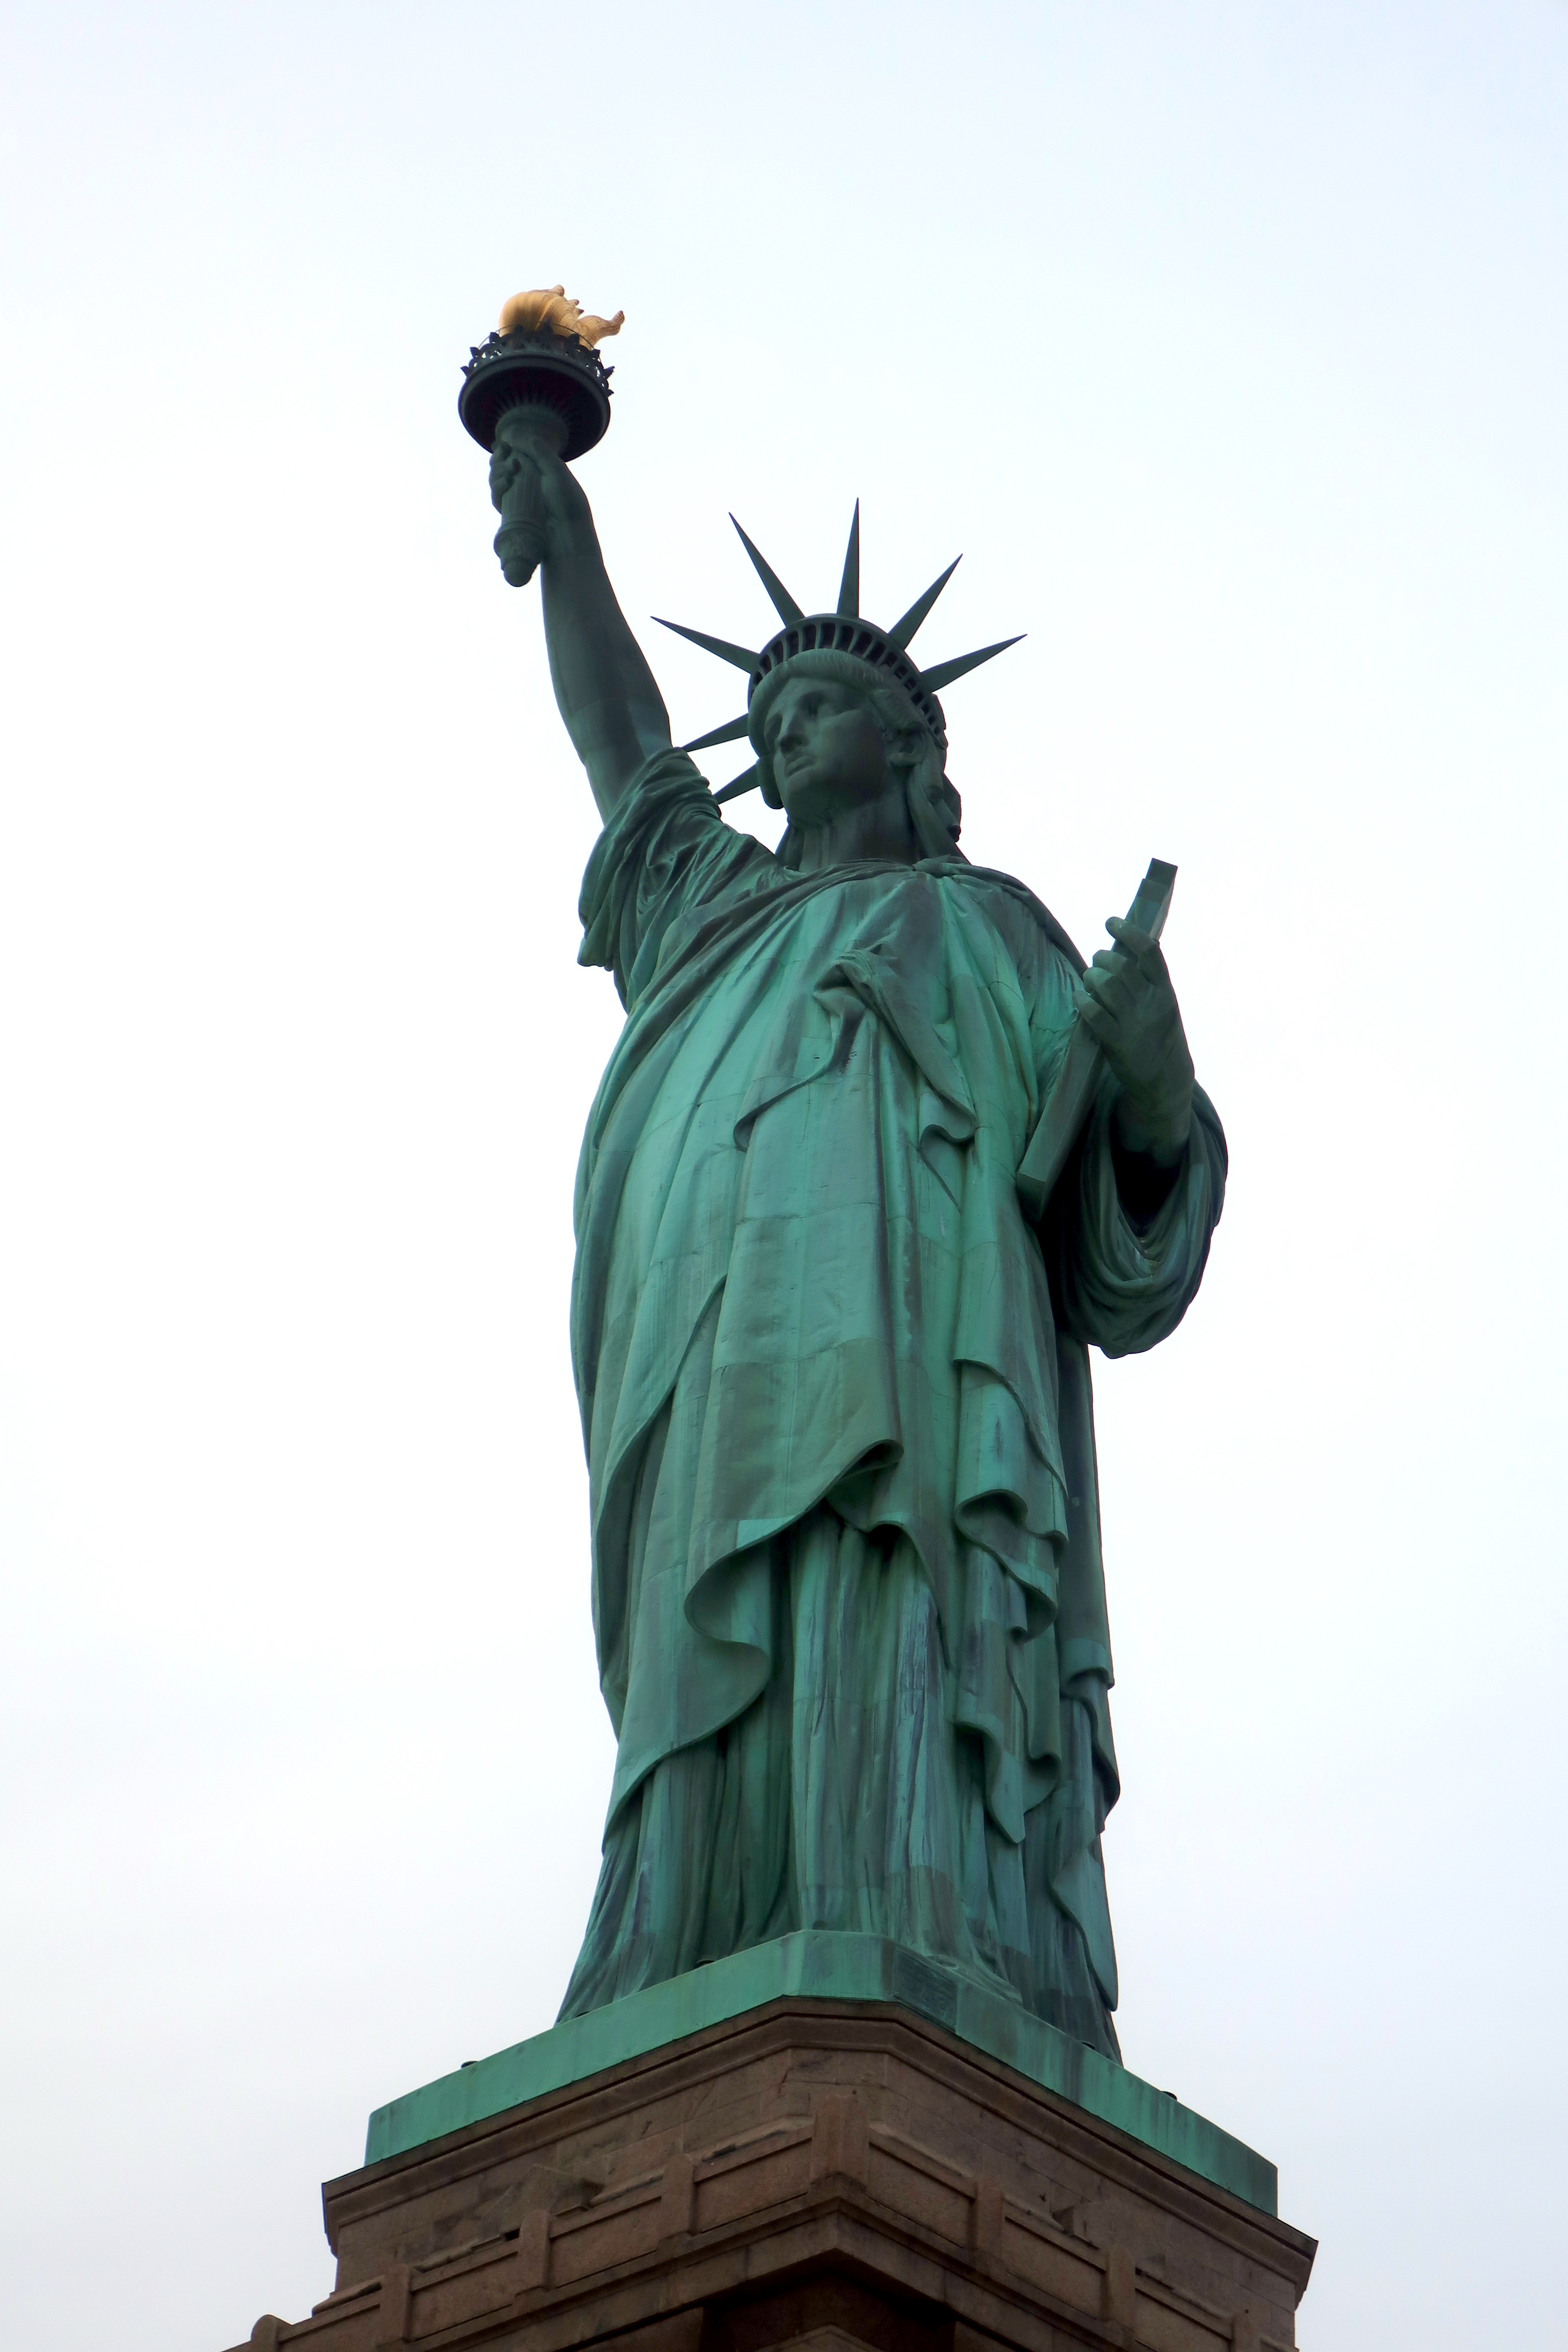
building, city, skyscraper, downtown, dusk, evening, landmark, tower block, metropolis, urban area, geographical feature, human settlement, metropolitan area, architecture, shopping mall, ceiling, lobby, airport terminal, interior design, statue, sculpture, monument, classical sculpture, standing, stock photography, art, national historic landmark, artwork, stone carving, memorial